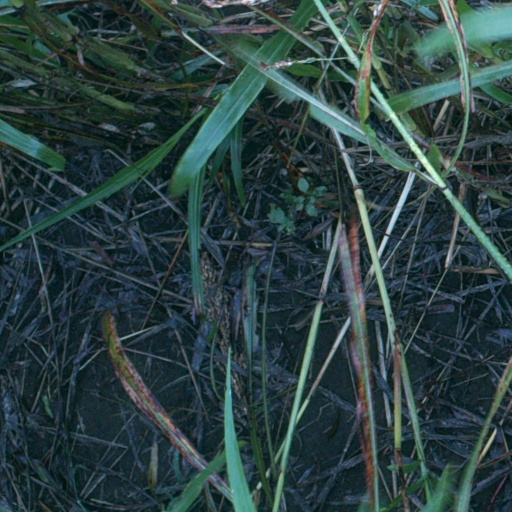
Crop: sorghum